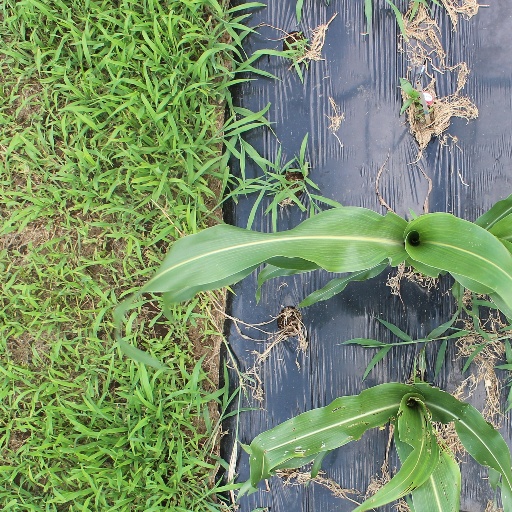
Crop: sorghum